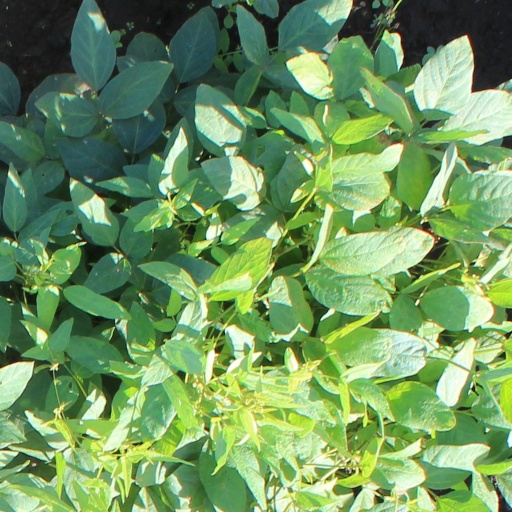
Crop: soybean